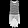
Label: T - shirt / top